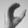
ASL letter: C